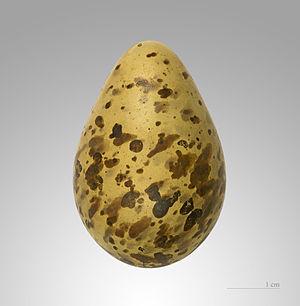
La Bécassine sourde ou petite Bécassine, est une espèce d'oiseaux, l'une des trois espèces de bécassines vivant en France. C'est la seule bécassine qui attend le dernier moment pour prendre son envol lorsqu'un danger survient. Contrairement à ce qui est souvent dit, cette bécassine n'est pas sourde.